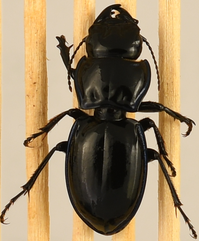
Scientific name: Pasimachus elongatus
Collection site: Central Plains Experimental Range NEON (CPER), plot CPER_009